VR Baseball 2000

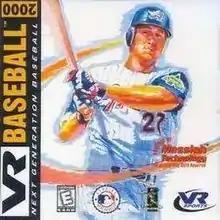

VR Baseball 2000 is a video game developed by American studio VR Sports and published by Interplay for Windows in 1998.